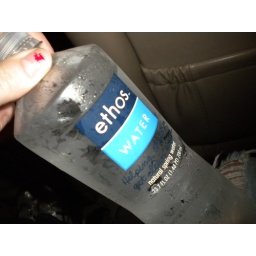
water in a water bottle